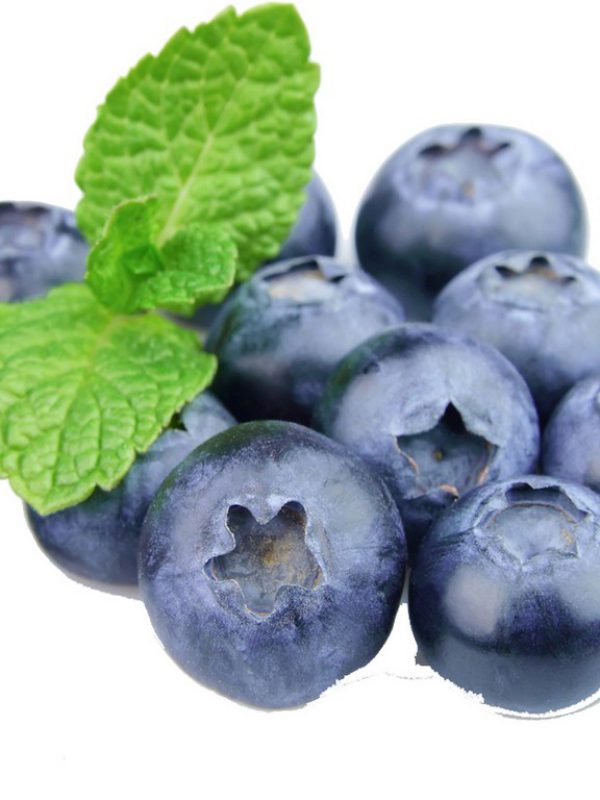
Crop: blueberry
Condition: healthy